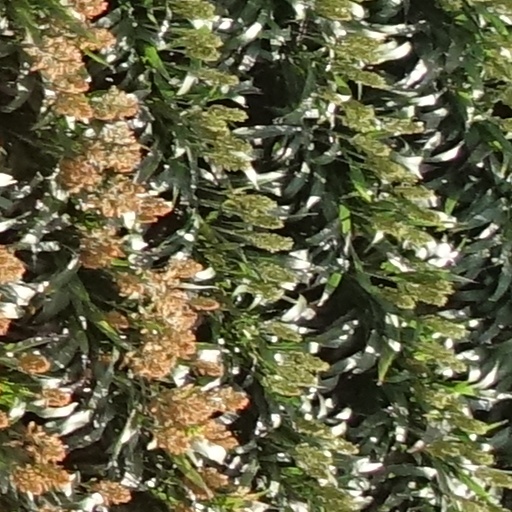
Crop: sorghum